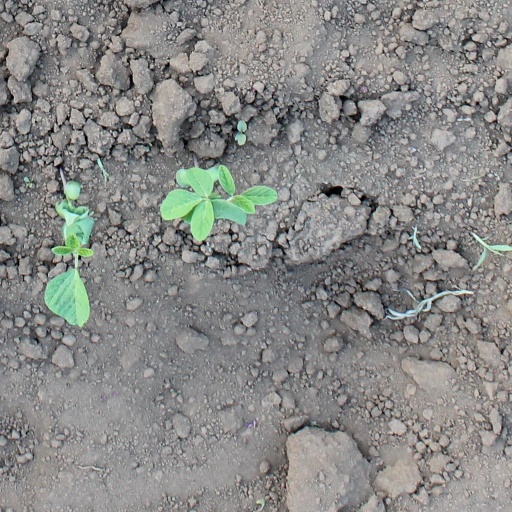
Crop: soybean